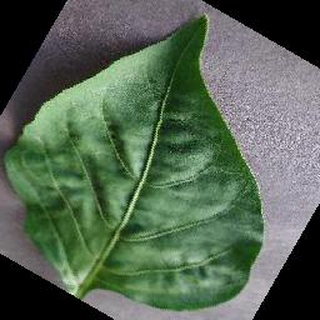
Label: healthy_bell_pepper